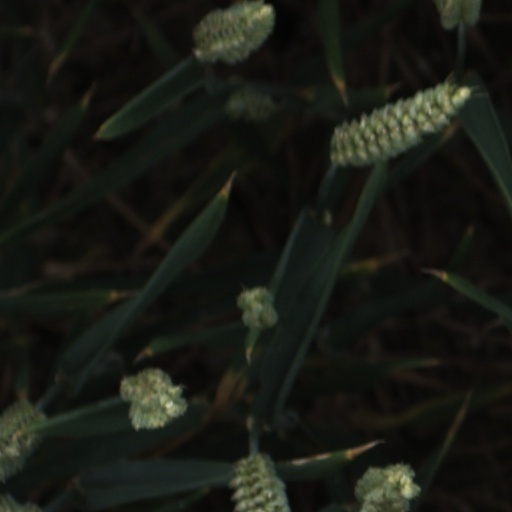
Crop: wheat